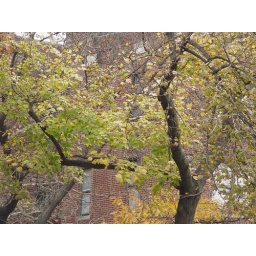
yellow-leafed tree framed by building